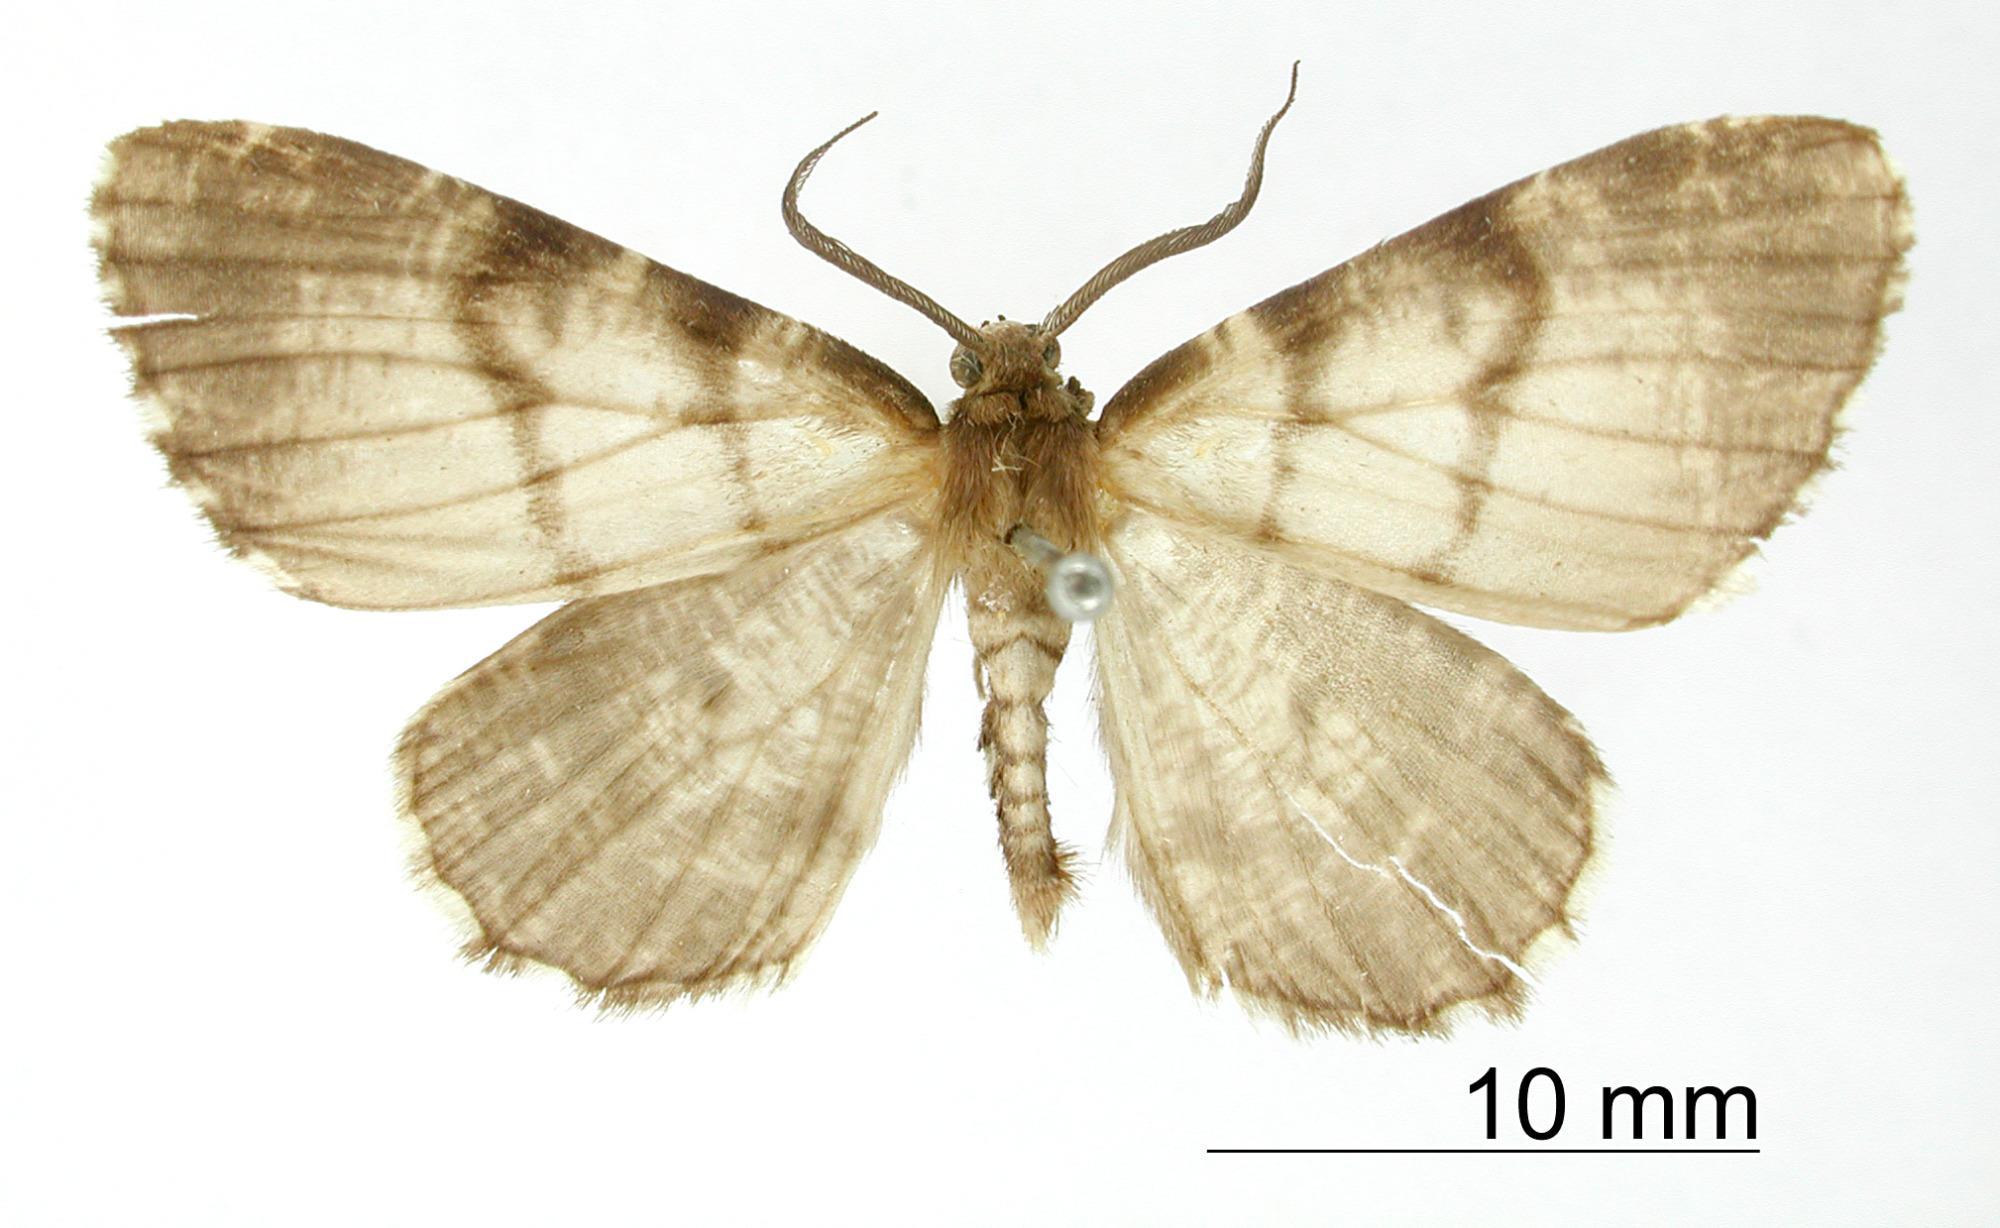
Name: Nipteria cucula
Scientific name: Nipteria cucula Dognin, 1900
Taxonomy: Animalia, Arthropoda, Insecta, Lepidoptera, Geometridae, Ennominae
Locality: El Monje pres Loja, Ecuador, Ecuador